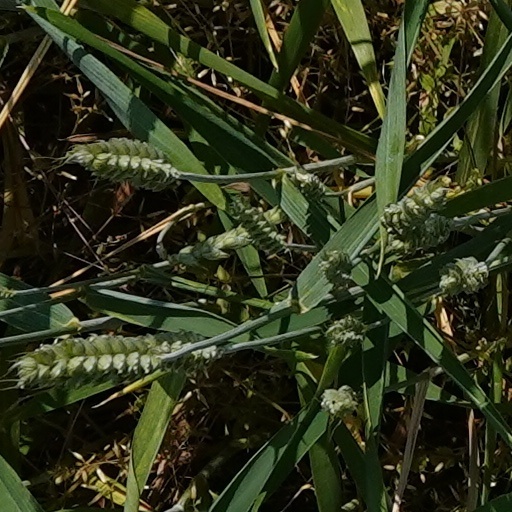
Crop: wheat